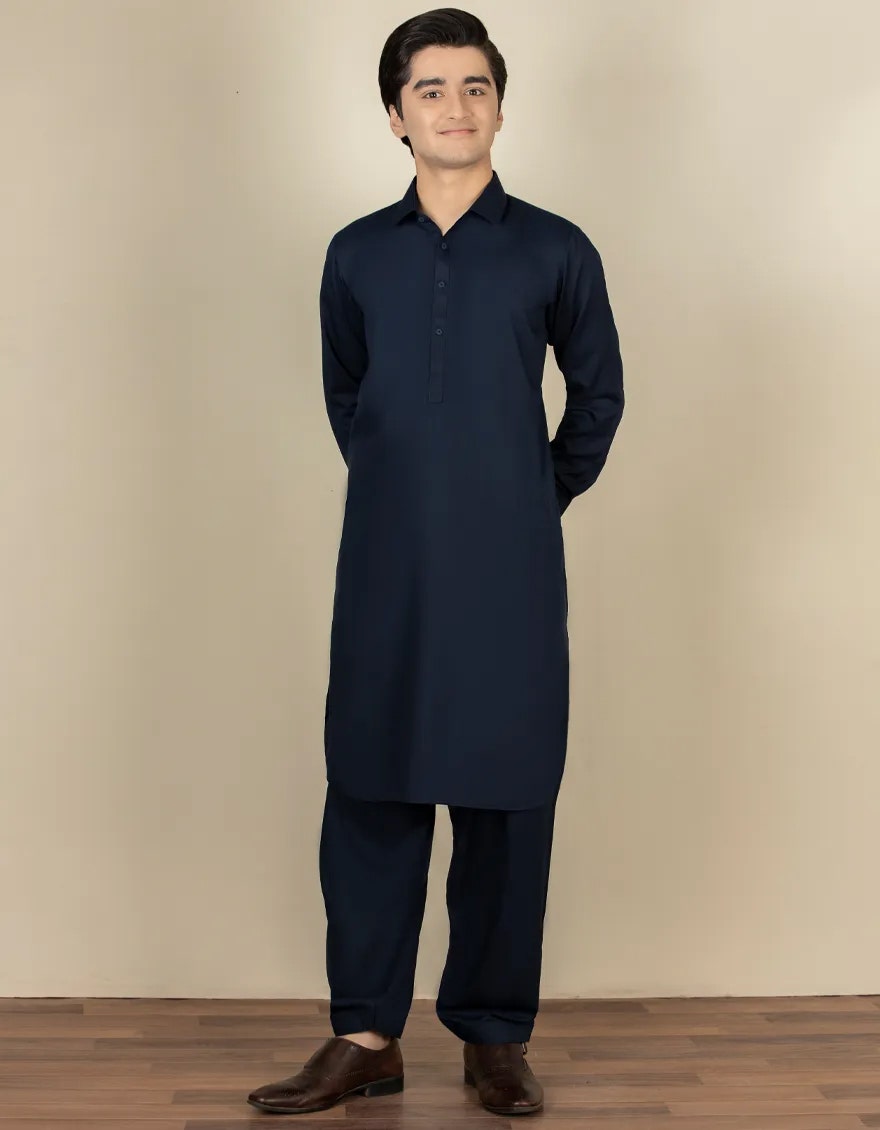
navy blue kurta pajamas